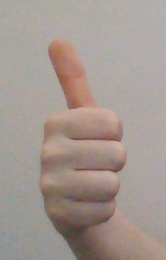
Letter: aleff